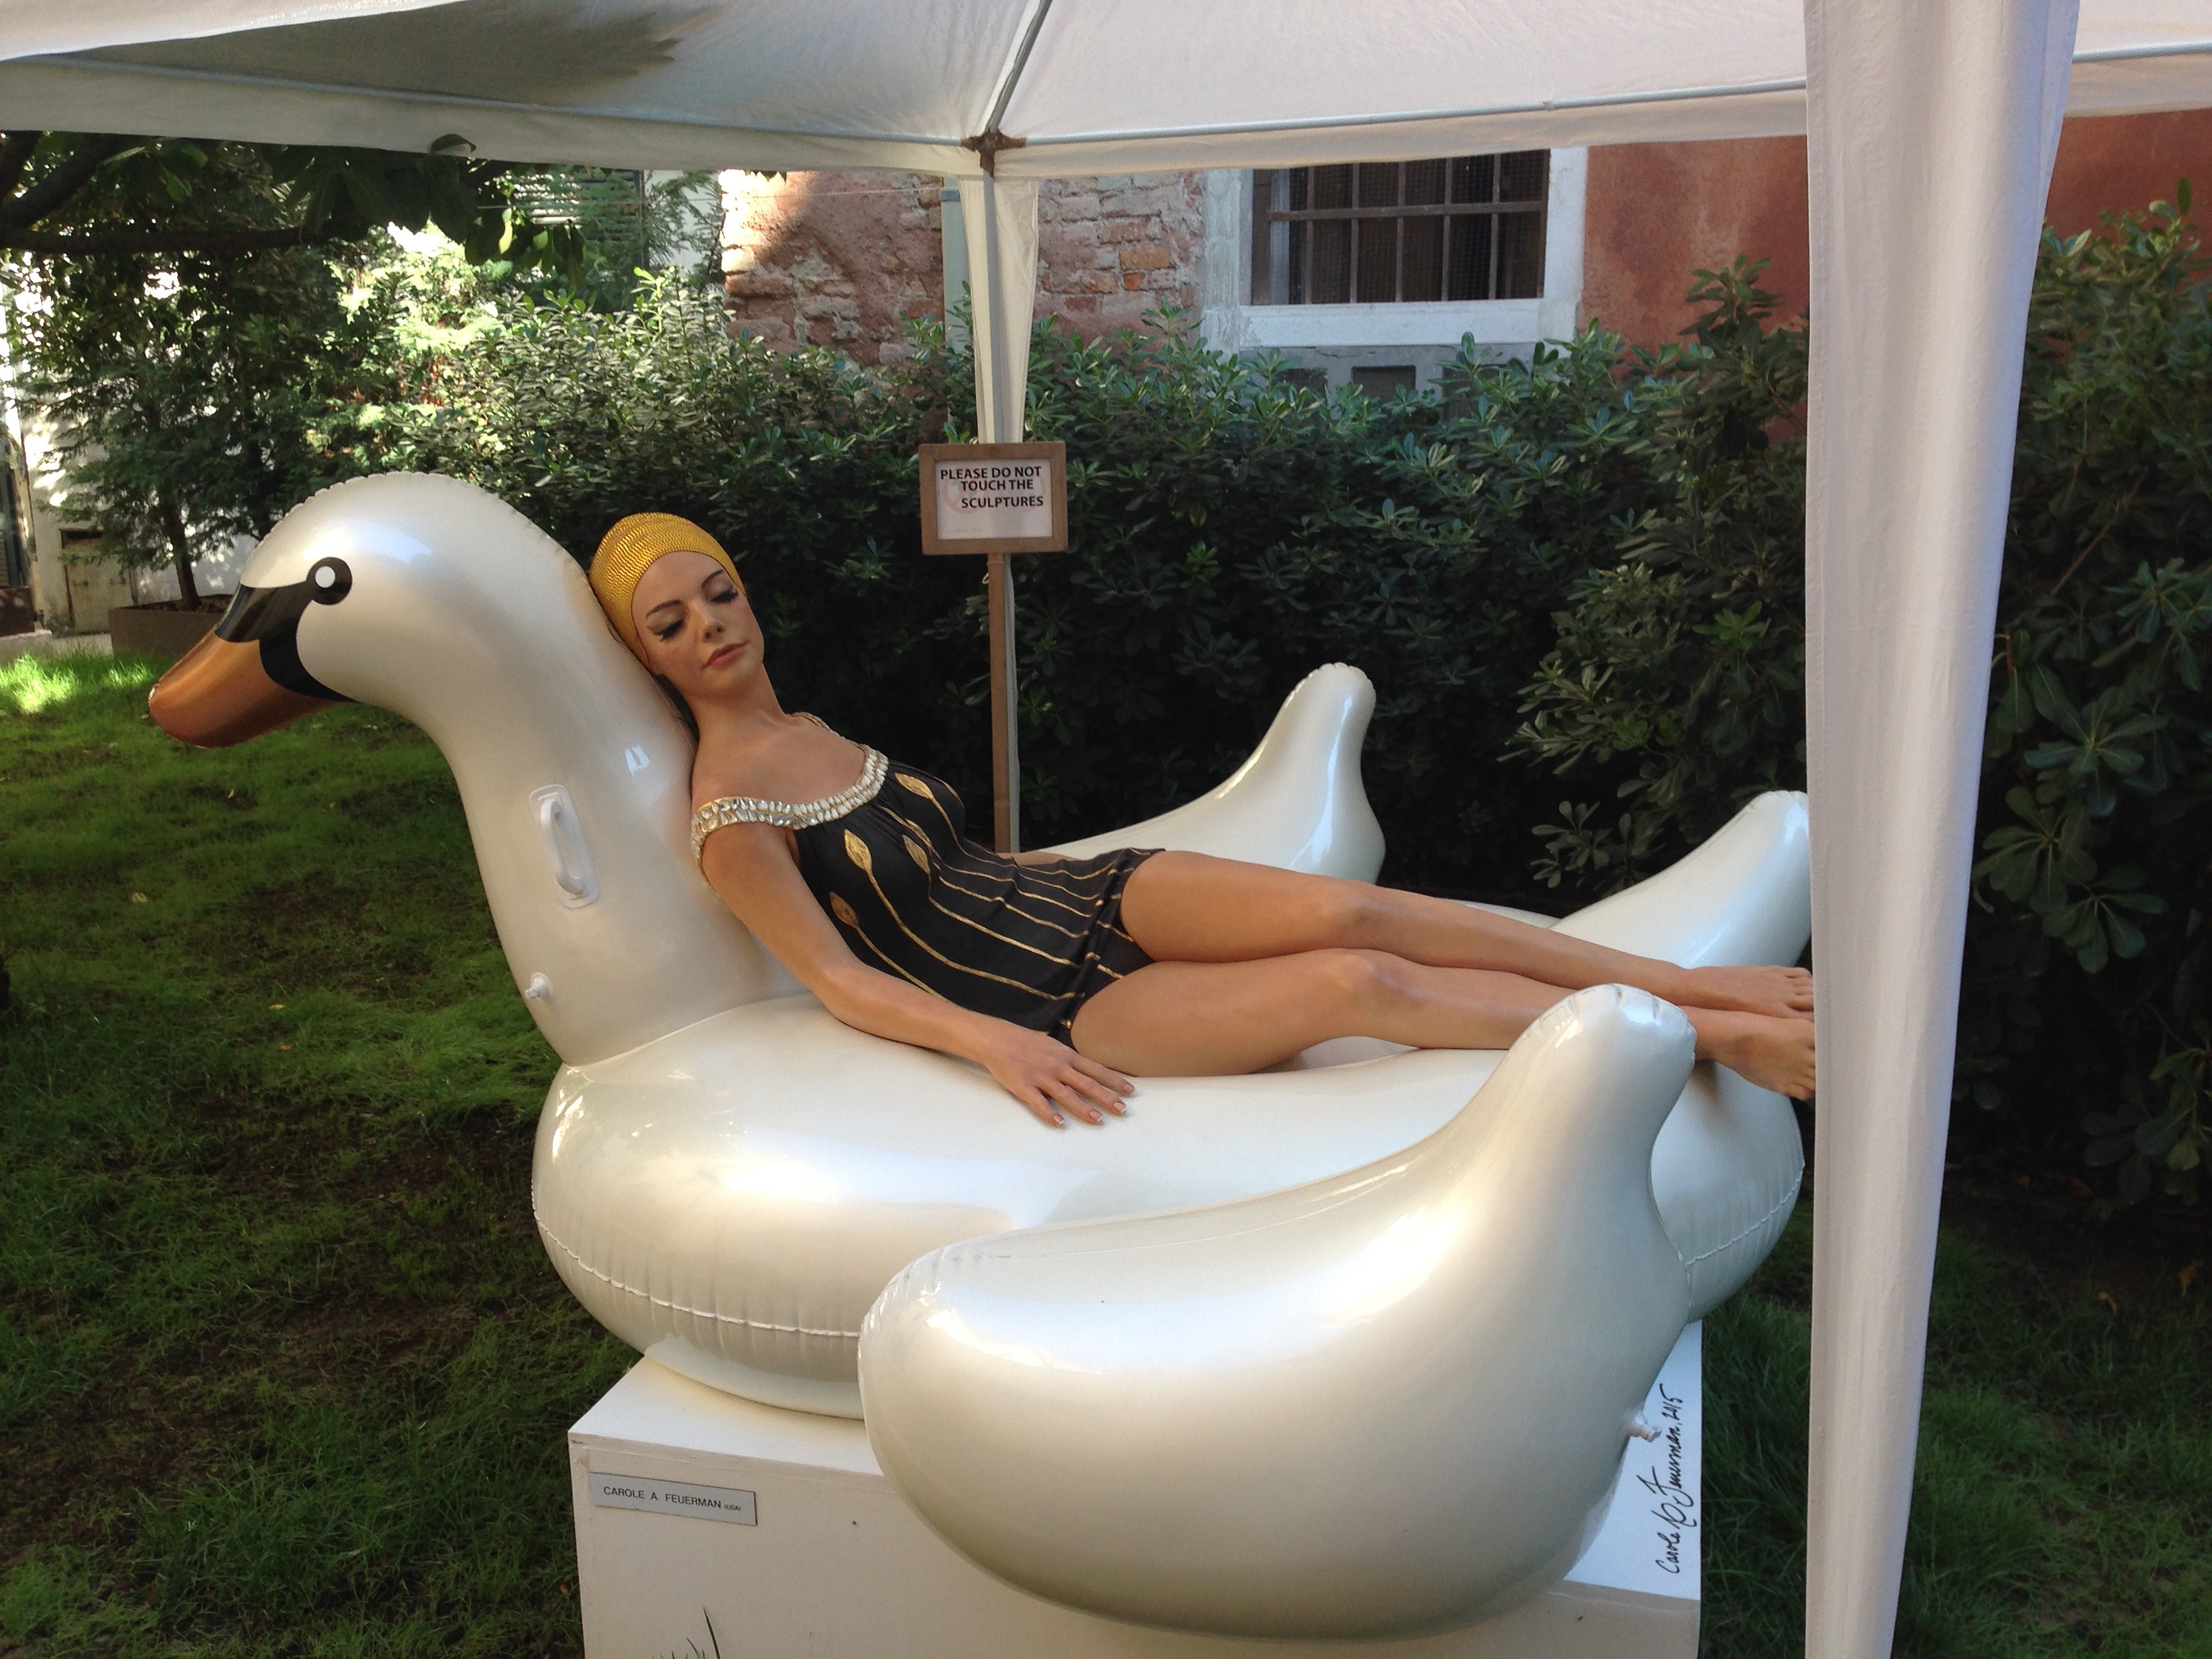
view, sitting, venice, furniture, modern, sculpture, art, gallery, water bird, inflatable, biennale, biennial 2015, human positions